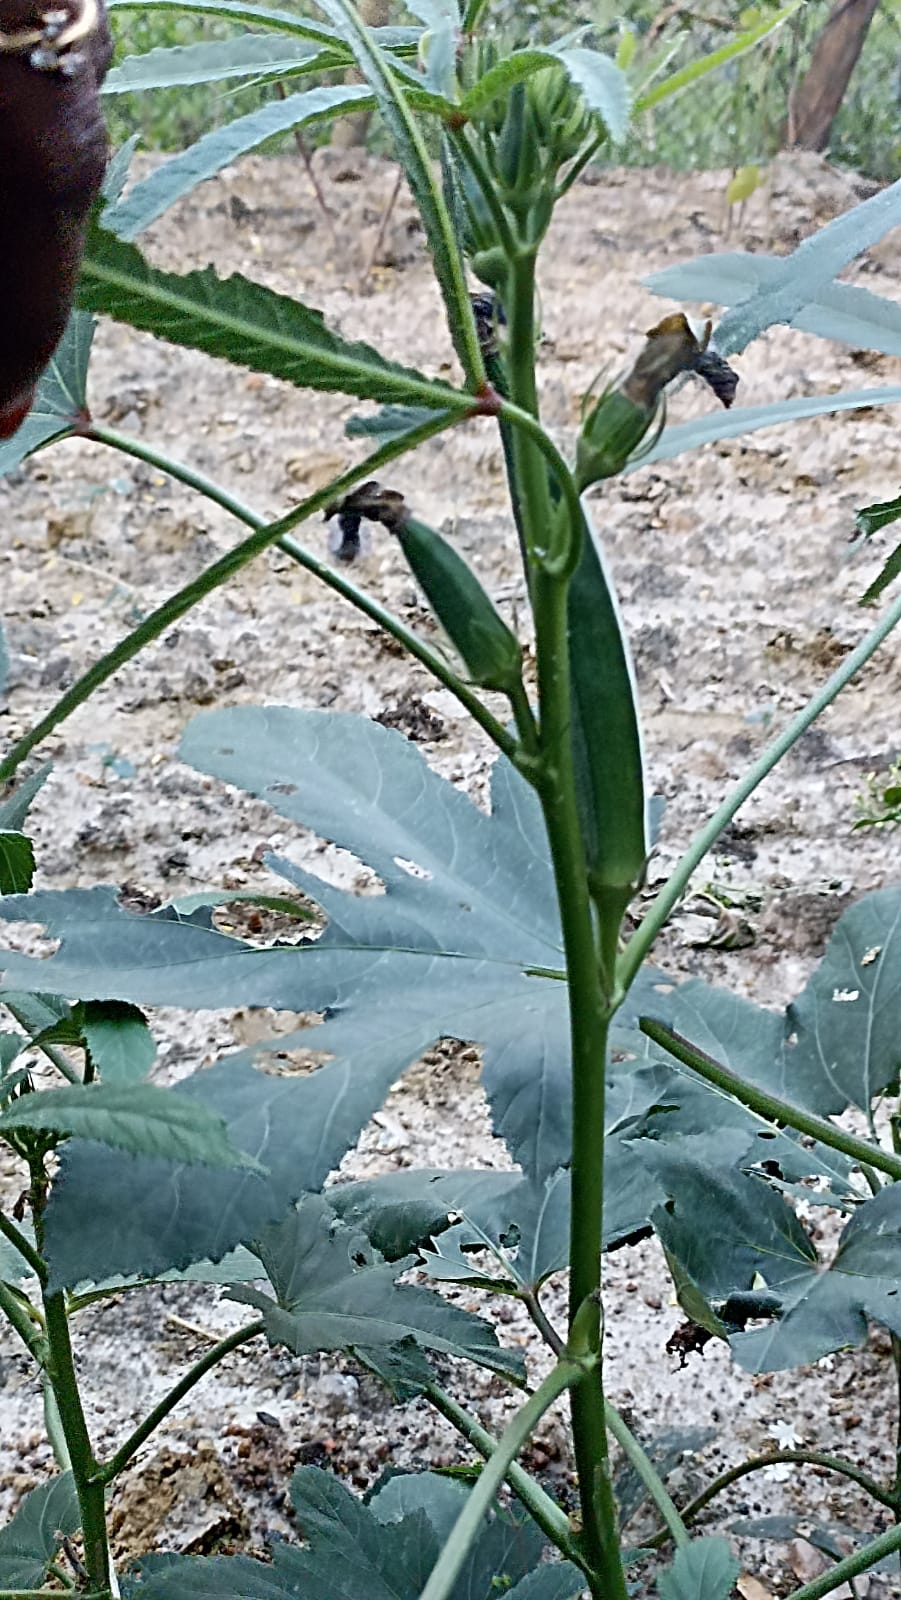
Label: Under-mature